2002 Spanish Grand Prix

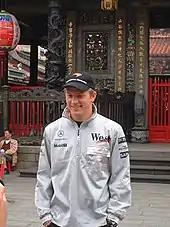
Kimi Räikkönen retired from the Grand Prix when his rear wing failed due to fatigue-related lower wing element failure on lap four.

The 2002 Spanish Grand Prix was the fifth round of seventeen in the 2002 Formula One World Championship and took place on 28 April 2002 at the Circuit de Catalunya in Montmeló, Catalonia, Spain, close to Barcelona. Heading into the race, Ferrari driver Michael Schumacher led the World Drivers' Championship with 34 championship points, followed by the Williams pair of Ralf Schumacher (20) and Juan Pablo Montoya (17). Renault's Jenson Button was fourth with 8 championship points and Ferrari's Rubens Barrichello was fifth on 6. Ferrari led the World Constructors' Championship with 40 championship points, three ahead of Williams in second. McLaren were third with nine championship points, followed by Renault on nine and Jaguar with three.